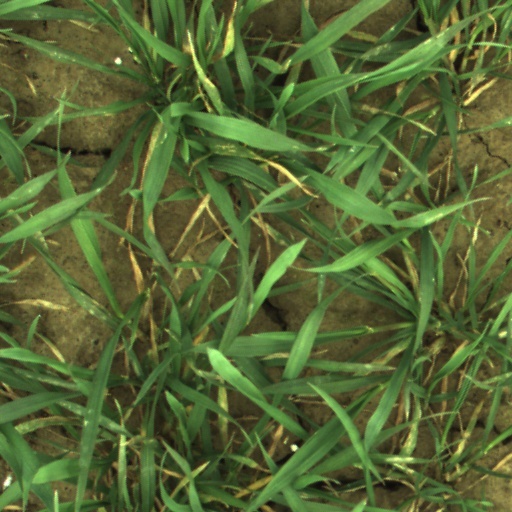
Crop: wheat